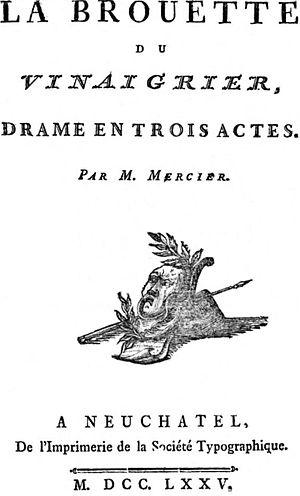
La Brouette du vinaigrier est un drame en trois acte et en prose de Louis-Sébastien Mercier représentée pour la première fois en 1774 au théâtre de Maestricht.